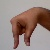
The image shows a hand gesture representing the letter 'Q' in Indian Sign Language.